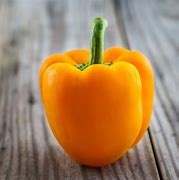
Label: capsicum